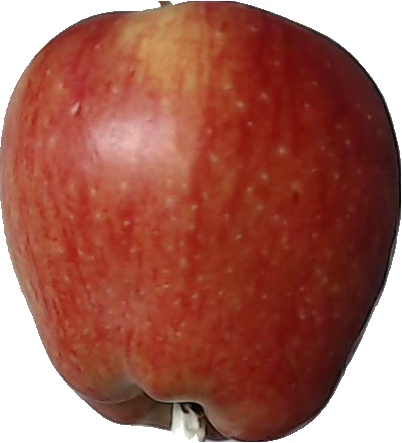
Label: apple_red_1